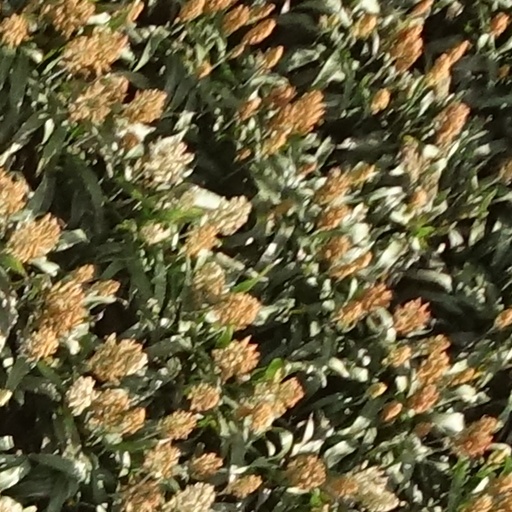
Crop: sorghum